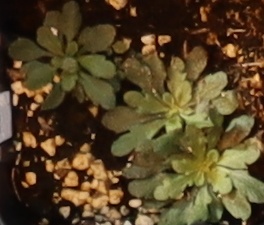
Label: Horseweed